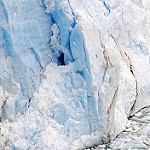
Label: glacier